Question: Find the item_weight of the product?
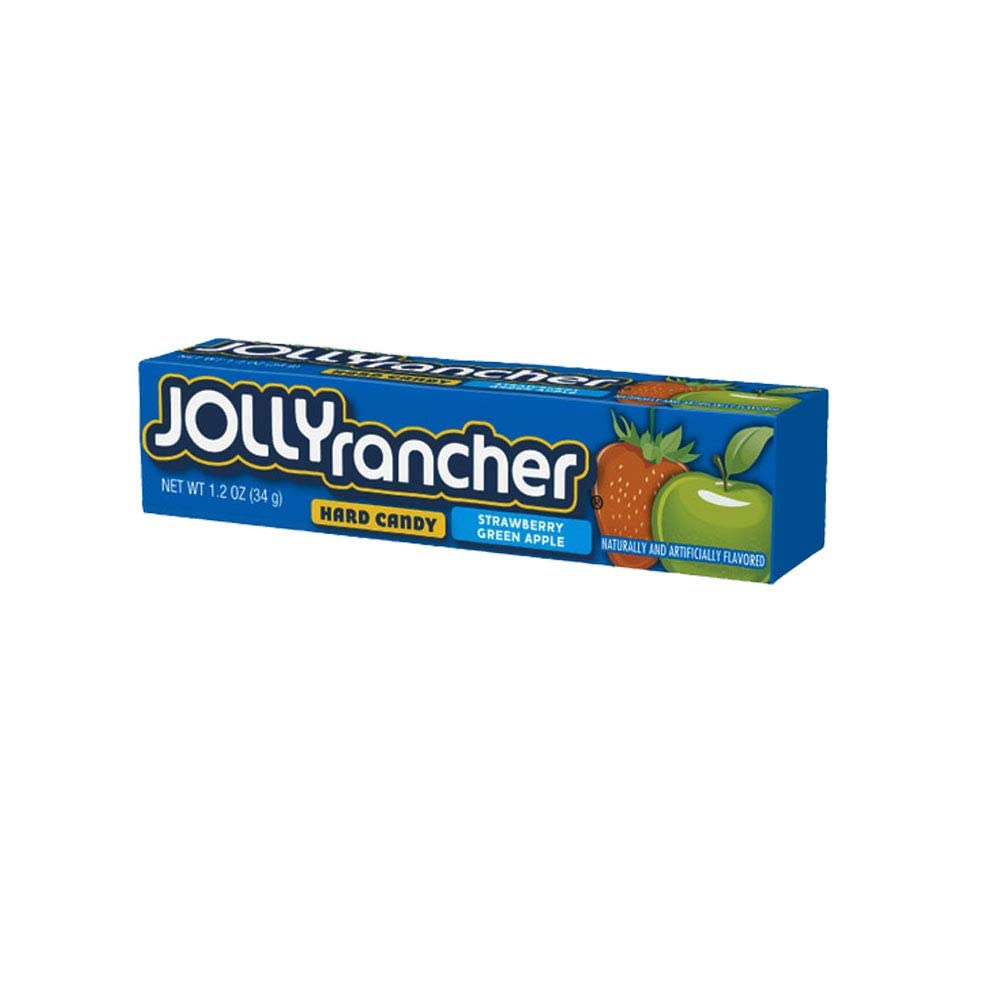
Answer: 34 gram